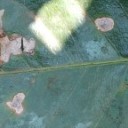
Label: Miner